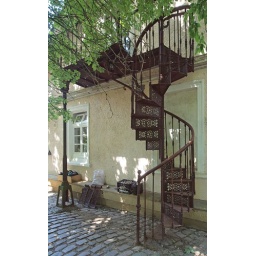
Iron spiral stairway leading up to a balcony at a house in Hamburg Billwerder, Billwerder Hauptdeich.